Urolophidae

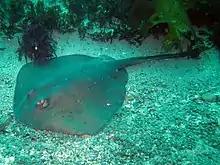
The eastern shovelnose stingaree ("T. imitata"), which has a rounded disc and no dorsal fin or lateral skin folds on its tail.

Stingarees are modestly sized, ranging from long. They have greatly enlarged pectoral fins fused to the head, forming a disc that may be nearly circular, to oval, to rhomboid in shape. The snout is usually short and does not protrude much from the disc. The eyes are placed atop the disc and usually fairly large; immediately posterior are teardrop-shaped spiracles (auxiliary respiratory openings). There is a curtain of skin between the nostrils, formed from the fusion of the anterior nasal flaps, that reaches the mouth. There are varying numbers of papillae (nipple-like structures) on the floor of the mouth and sometimes also on the outside of the lower jaw. The teeth in both jaws are small, with rhomboid bases and blunt to pointed crowns; they are arranged with a quincunx pattern and number less than 50 rows in either jaw. The five pairs of gill slits are short and located beneath the disc.